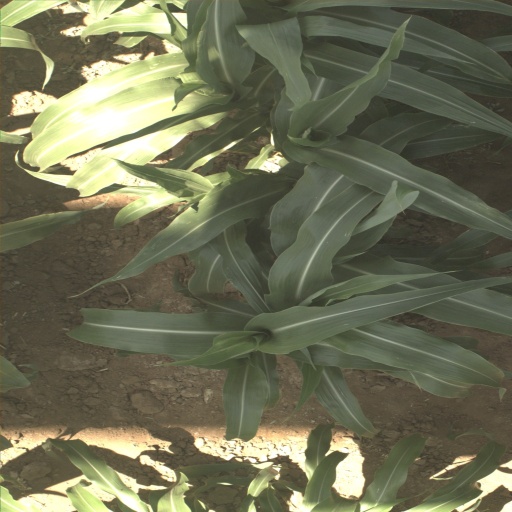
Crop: sorghum